Eordaia

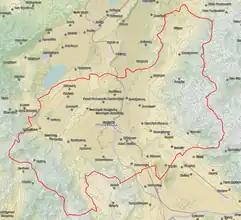

Eordaia is a municipality in the Kozani regional unit, Western Macedonia, Greece. The seat of the municipality is the town Ptolemaida. The municipality has an area of 708.807 km. The population was 42,515 in 2021.